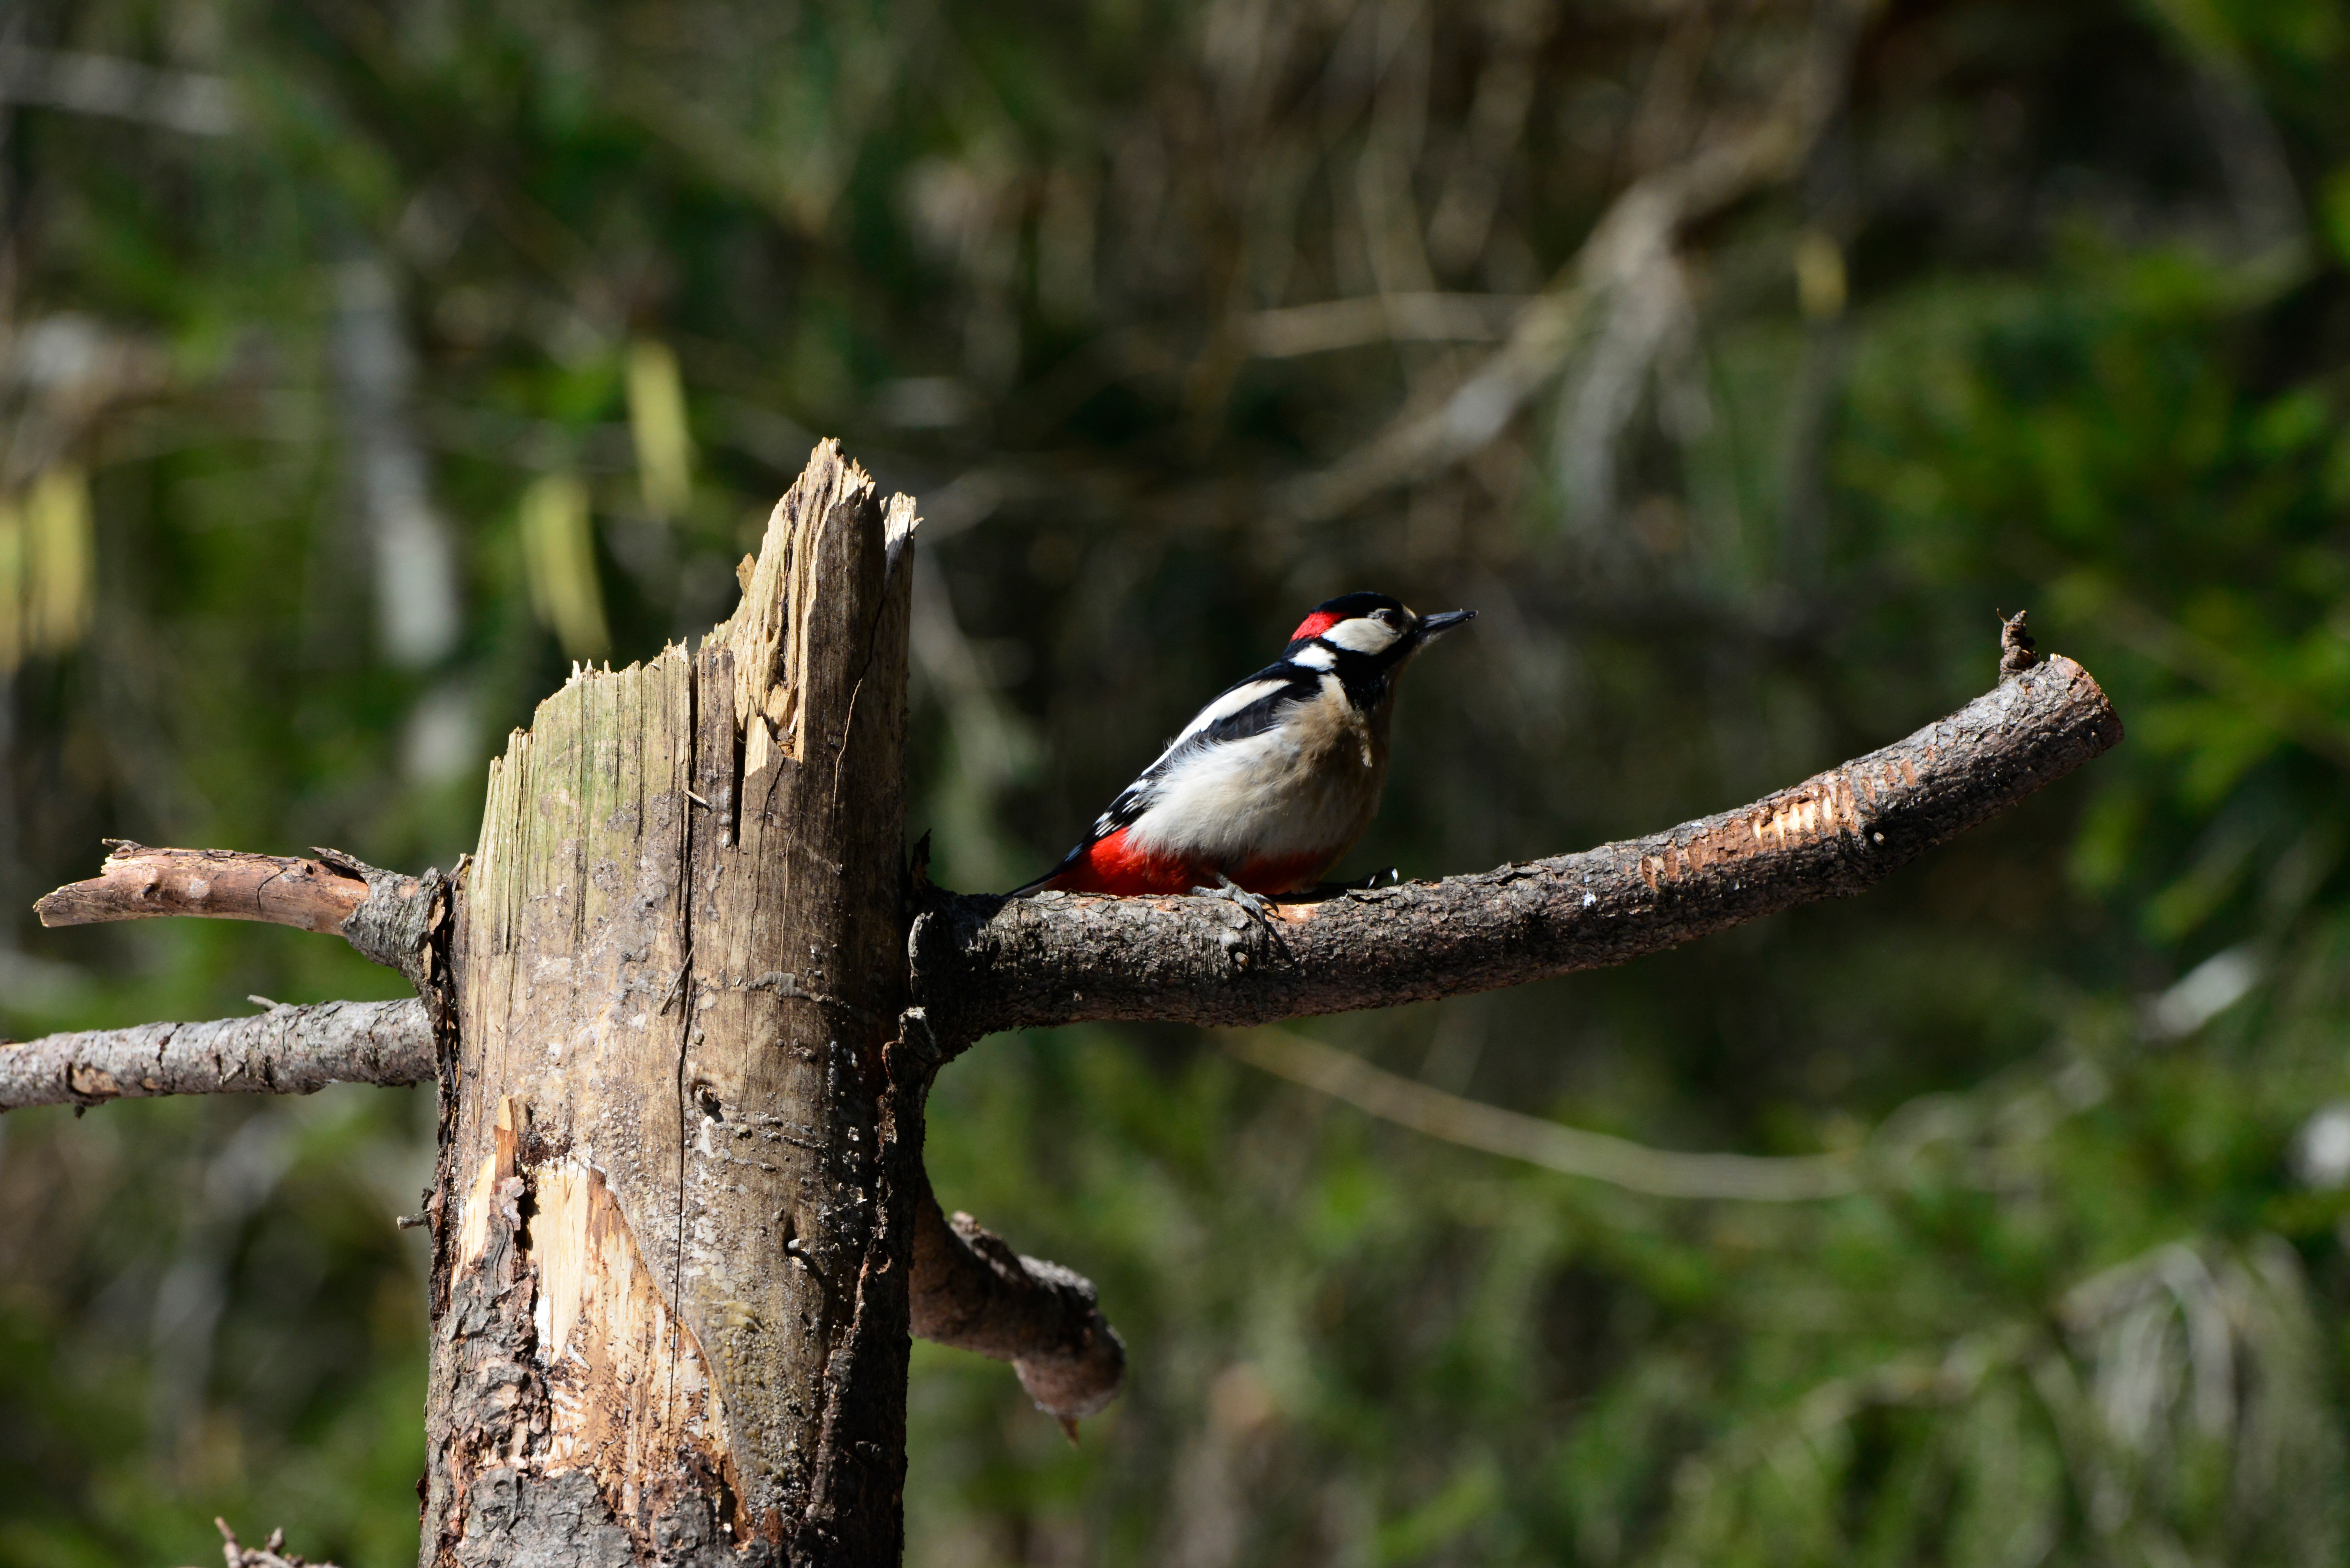
nature, branch, bird, wildlife, beak, fauna, vertebrate, woodpecker, perching bird, piciformes